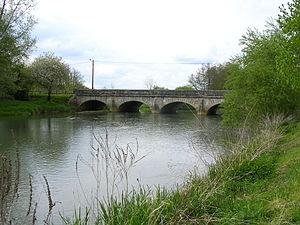
Renève est une commune française située dans le département de la Côte-d'Or en région Bourgogne-Franche-Comté.
La Vingeanne est une rivière de l'est de la France, affluent de la rive droite de la Saône, et donc sous-affluent du Rhône.
Liste des cours d'eau qui traversent, en partie ou en totalité, le département de la Haute-Saône. La liste présente les cours d'eau, généralement de plus de 10 km de longueur sauf exceptions, par ordre alphabétique, par fleuves et bassin versant, par station hydrologique, puis par organisme gestionnaire ou organisme de bassin. Ces cours d'eau représentent 3 449 km répartis en 1 397 km de cours d'eau de première catégorie et 2 052 km de cours d'eau de deuxième catégorie.